Affluence in the United States

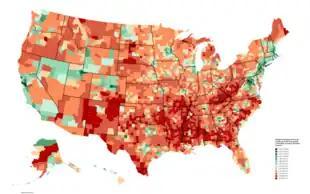
Median U.S. household income per County in 2021, showing the distribution of income geographically in the United States

Affluence refers to an individual's or household's economical and financial advantage in comparison to others. It may be assessed through either income or wealth.